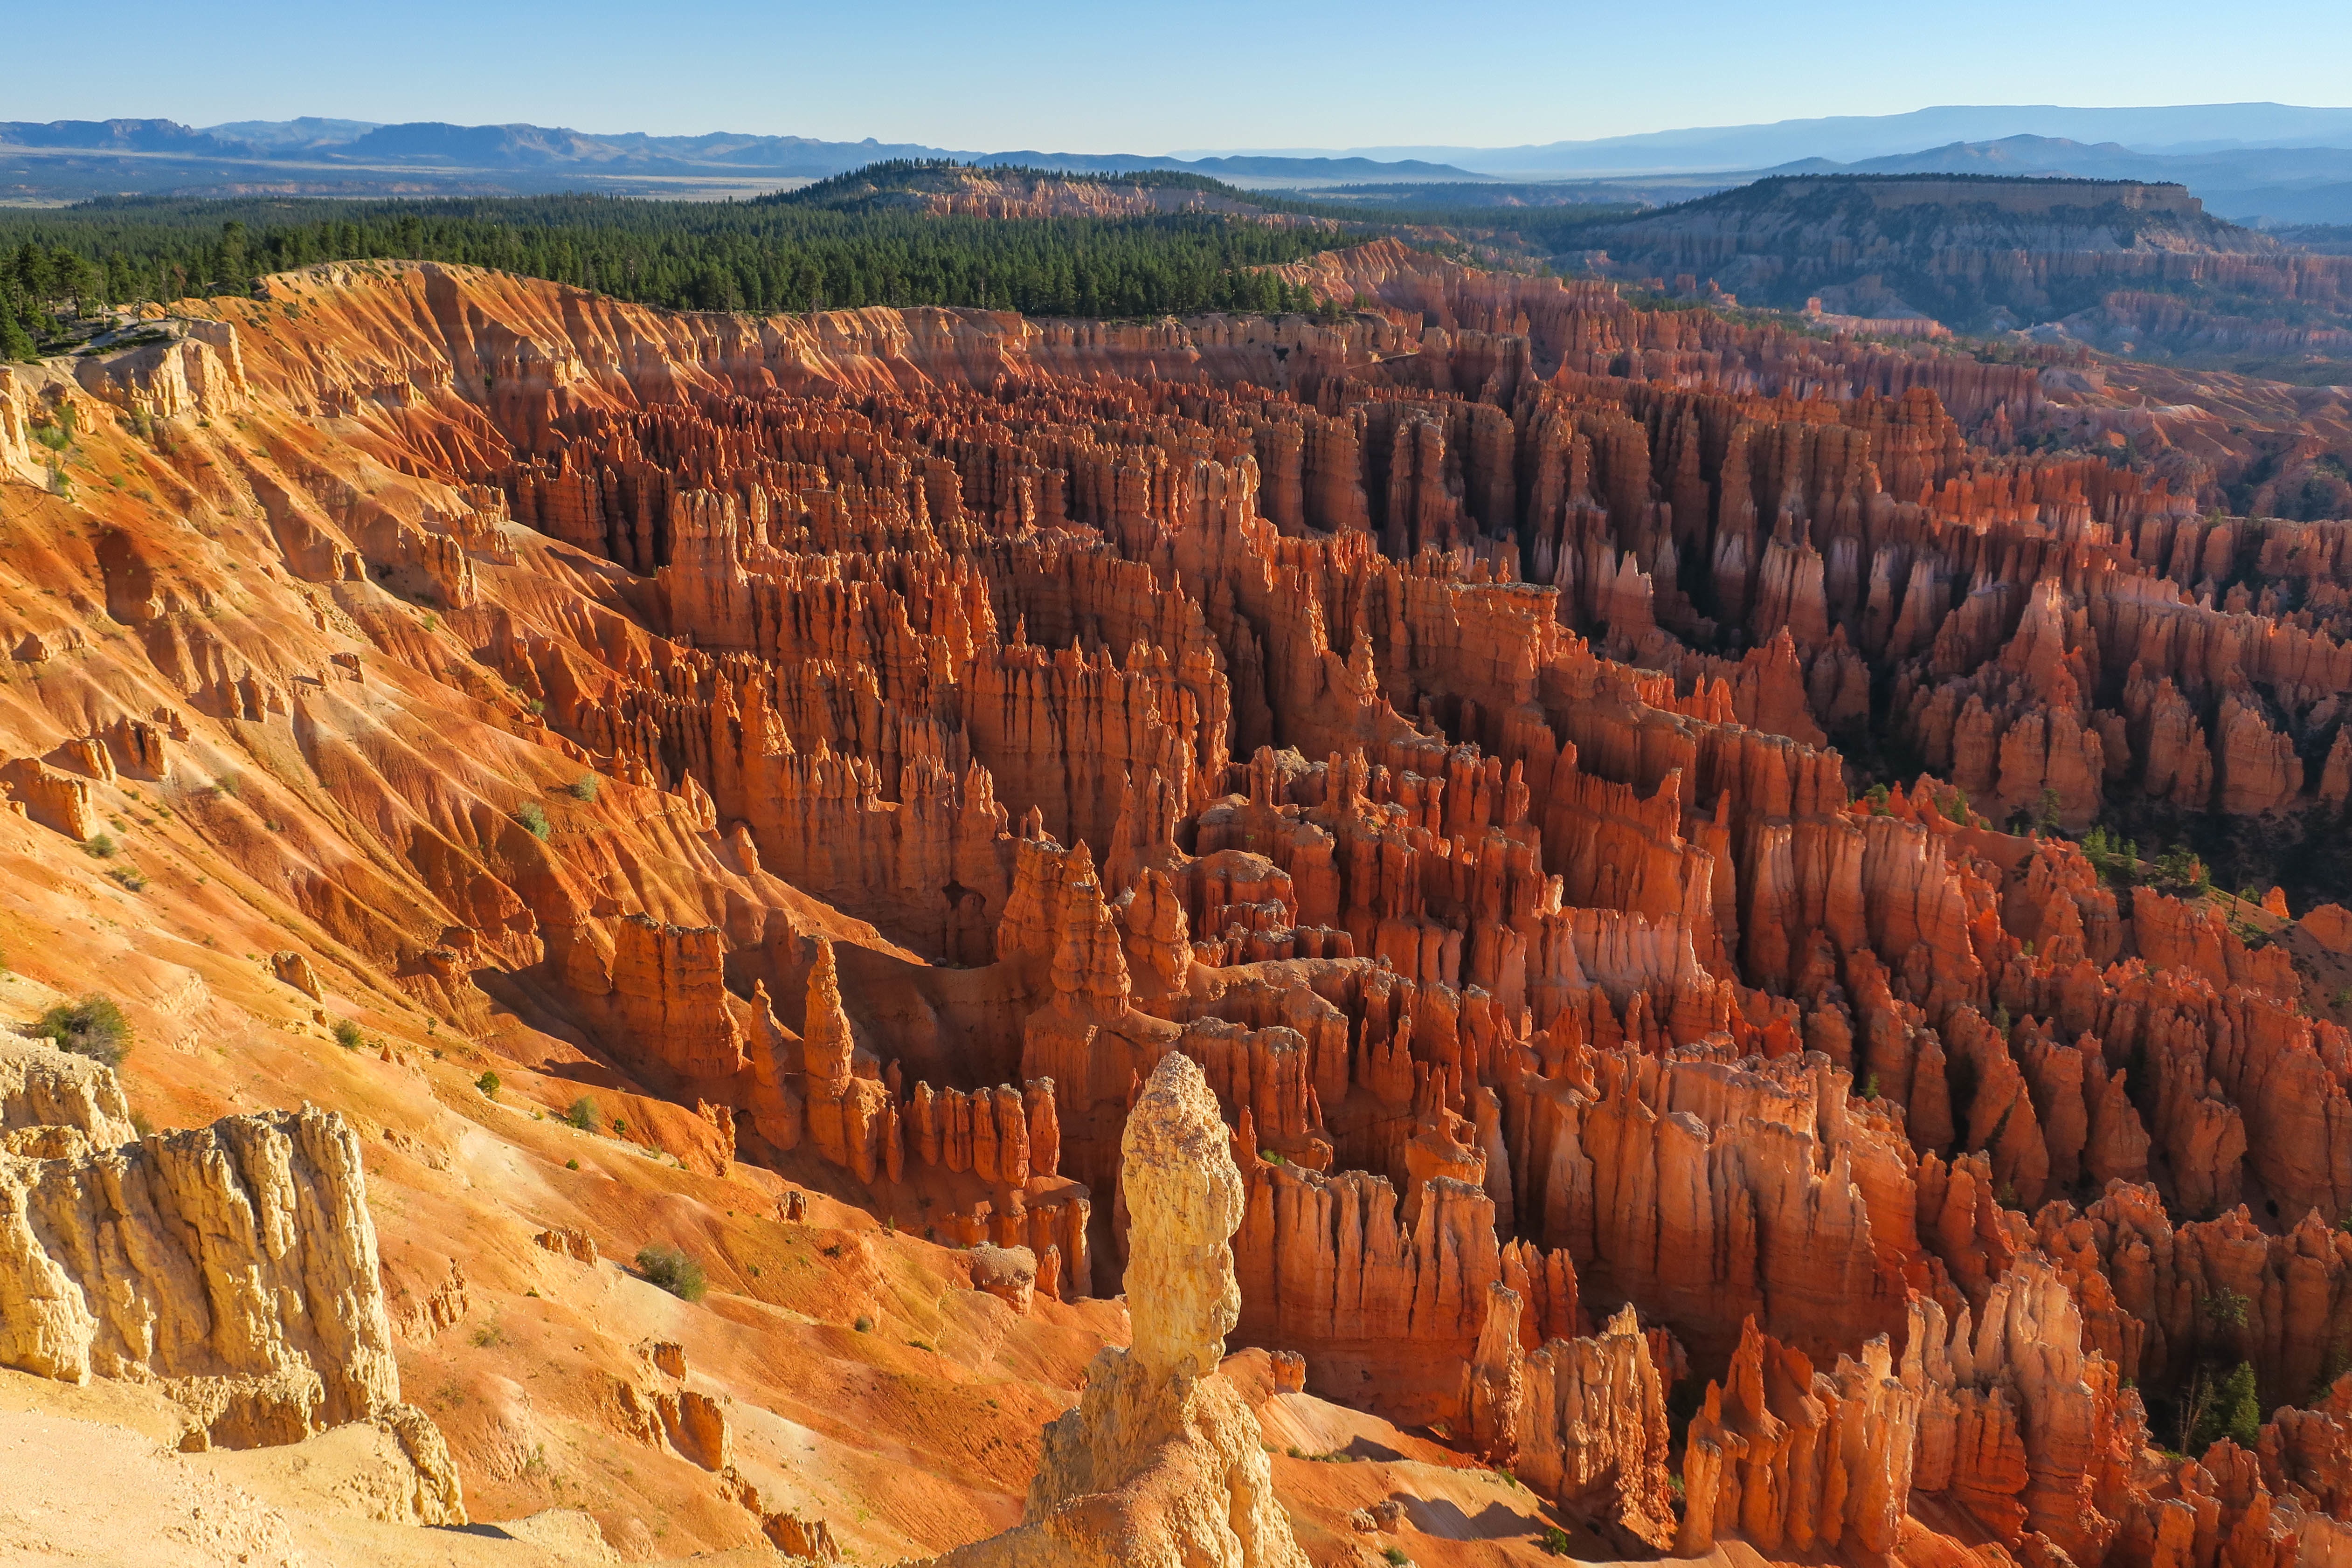
formation, canyon, national park, geology, badlands, wadi, landform, geographical feature